Gil Scott-Heron

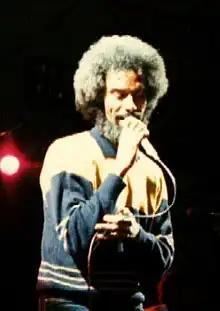
Scott-Heron performing at WOMADin Bristol, England, 1986

Scott-Heron began his recording career with the LP "Small Talk at 125th and Lenox" in 1970. Bob Thiele of Flying Dutchman Records produced the album, and Scott-Heron was accompanied by Eddie Knowles and Charlie Saunders on conga and David Barnes on percussion and vocals. The album's 14 tracks dealt with themes such as the superficiality of television and mass consumerism, the hypocrisy of some would-be black revolutionaries, and white middle-class ignorance of the difficulties faced by inner-city residents. The album also included the spoken-word poem "Whitey on the Moon". In the liner notes, Scott-Heron acknowledged as influences Richie Havens, John Coltrane, Otis Redding, Jose Feliciano, Billie Holiday, Langston Hughes, Malcolm X, Huey Newton, Nina Simone, and long-time collaborator Brian Jackson.